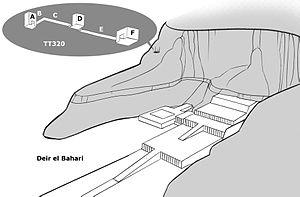
Emplacement et disposition de la tombe TT320 à Deir el-Bahari, la cachette des momies royales.
La tombe thébaine TT 320 est située à Deir el-Bahari, dans la nécropole thébaine, sur la rive ouest du Nil, face à Louxor en Égypte.